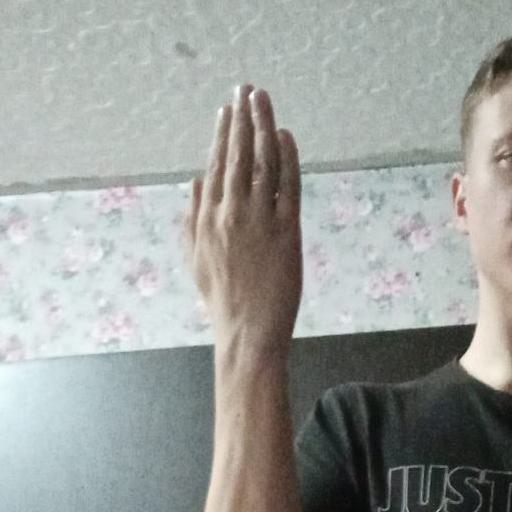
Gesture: stop_inverted